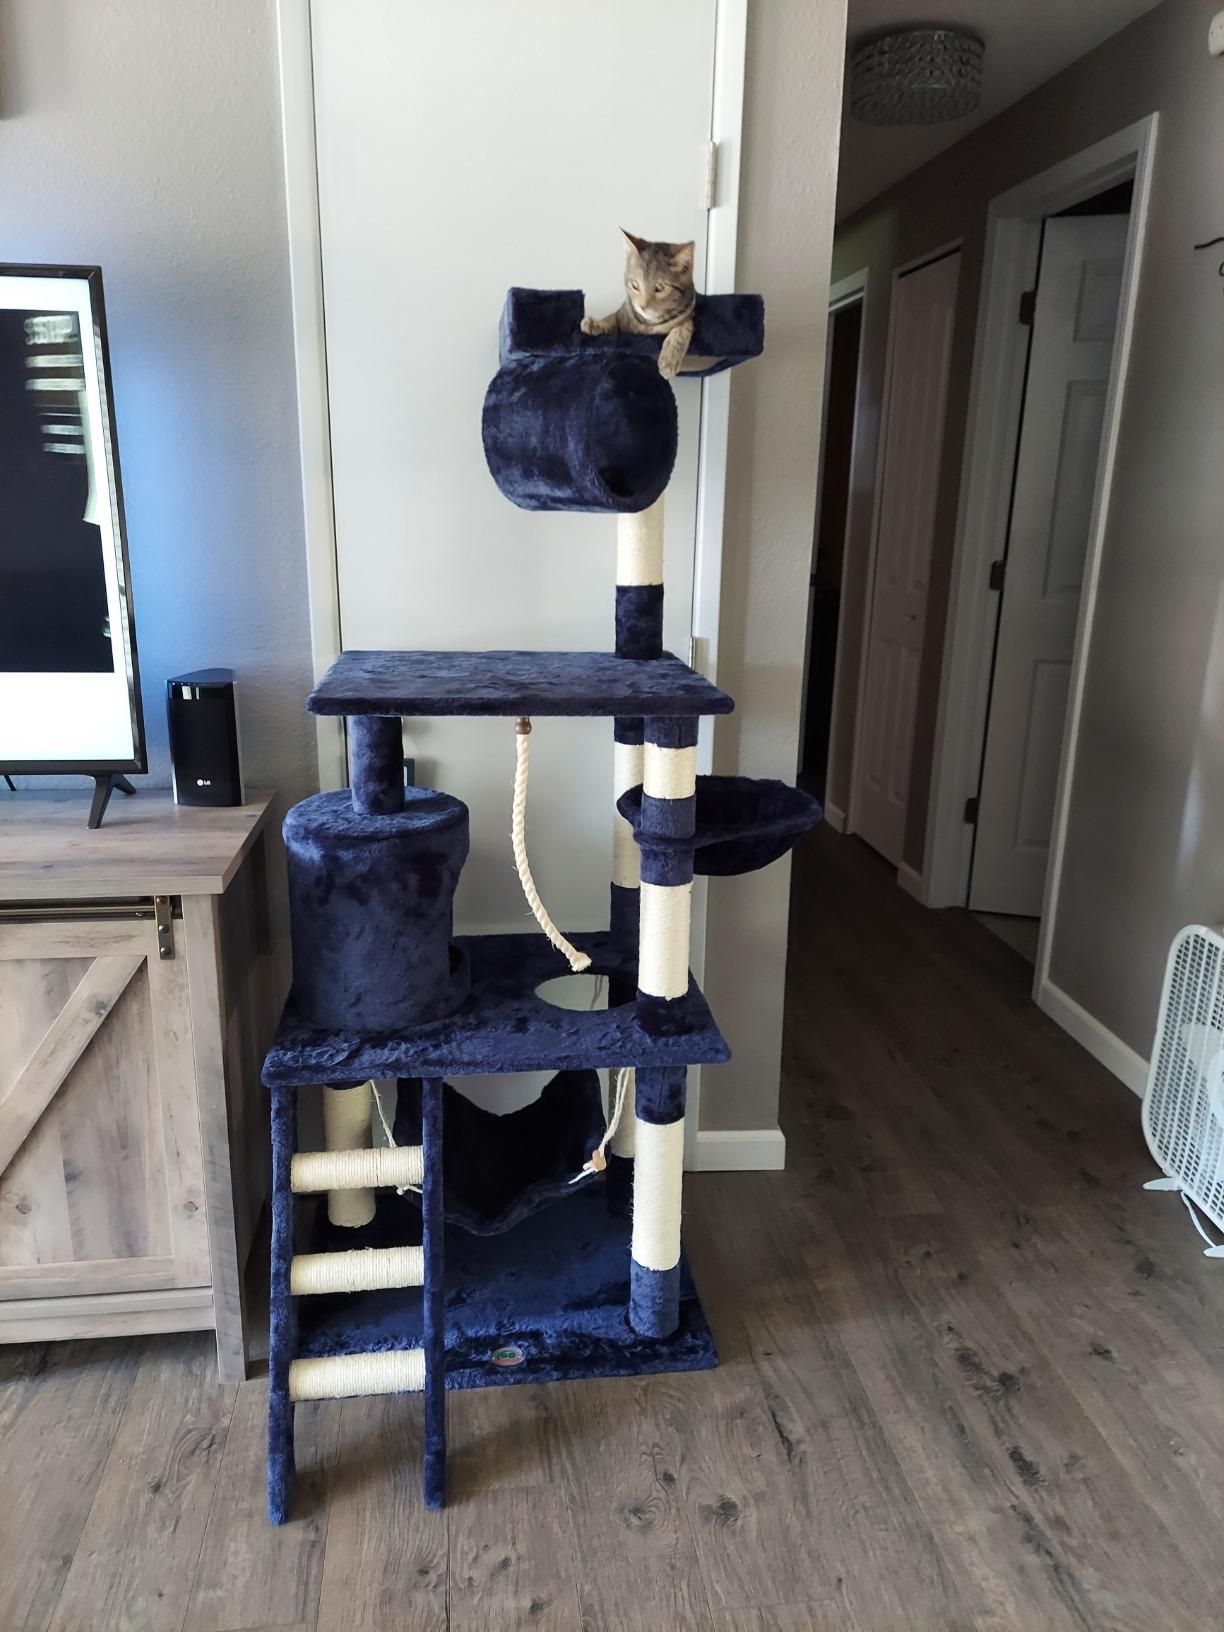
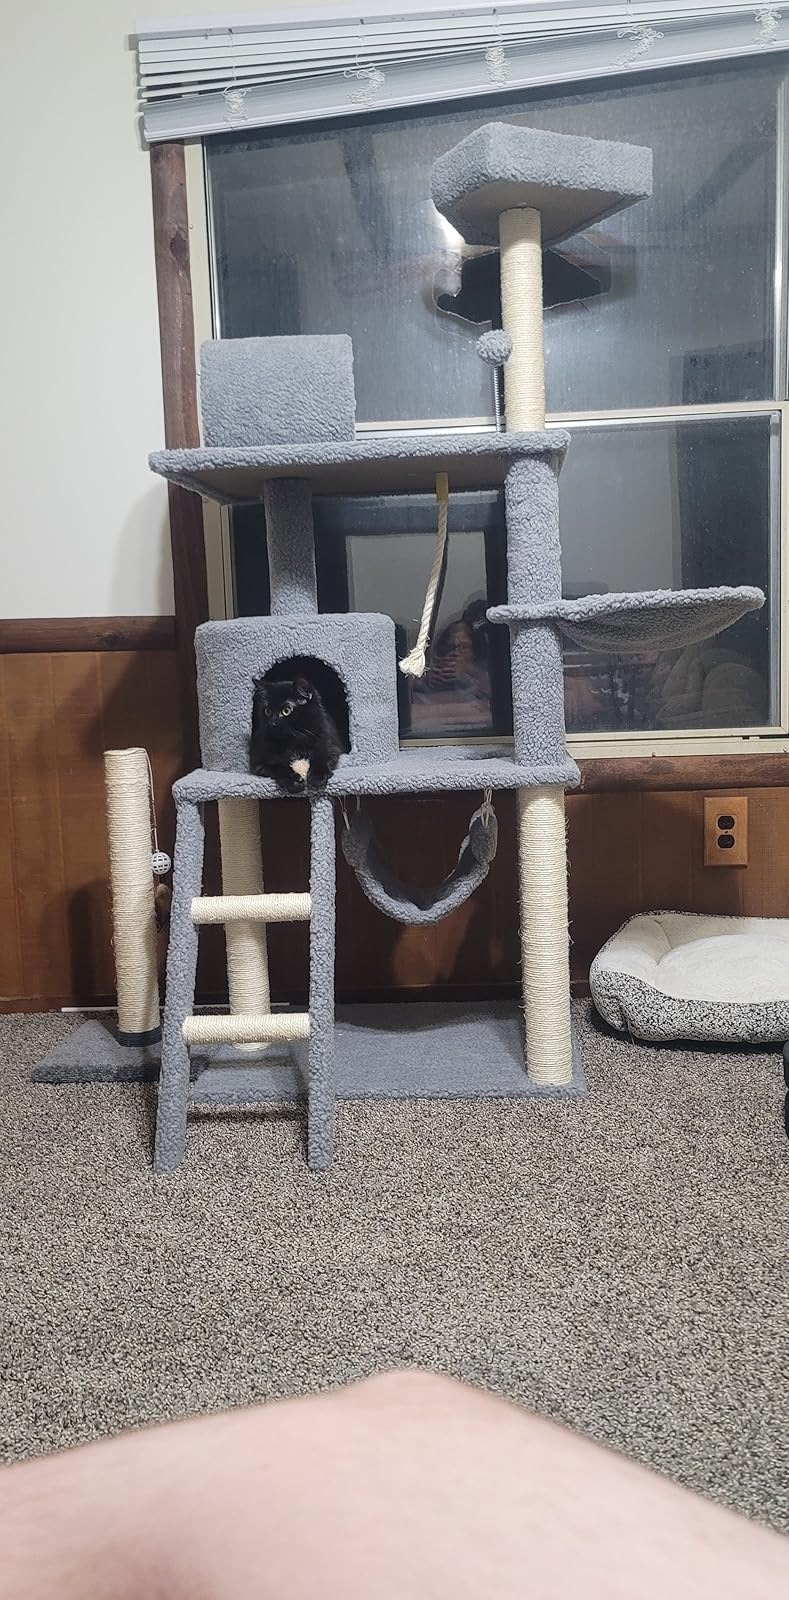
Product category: items_cat tree
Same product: no